Ahmadnagar Sultanate

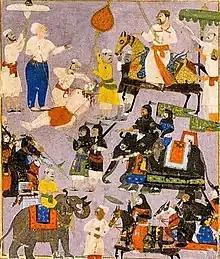
Rama Raya's beheading in the Battle of Talikota in 1565

After the death of Malik Ahmad in 1510, his son Burhan Nizam Shah I, a boy of seven, was installed on the throne. In the initial days of his reign, the control of the kingdom was in the hands of Mukammal Khan, an Ahmadnagar official and his son. Burhan converted to Nizari Isma'ili Shi'a Islam under the tutelage of Shah Tahir, a refugee from Persia and court official who was head of the largest branch of Nizari Shi'ism at that time. Burhan died in Ahmadnagar in 1553. He left six sons, of whom Hussain Nizam Shah I succeeded him.